Wet sub

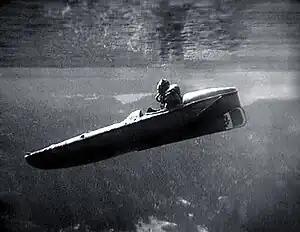
A "Sleeping Beauty" wet sub used by the Royal Navy during World War II

A wet sub is a type of underwater vehicle, either a submarine or a submersible, that does not provide a dry environment for its occupants. It is also described as an underwater vehicle where occupants are exposed to ambient environment during operations. The watercraft is classified as medium-sized or small vessel. This type of submarine differs from other underwater personal transport devices by the fact that it has a hull around it and it is not a "bare bones" design.